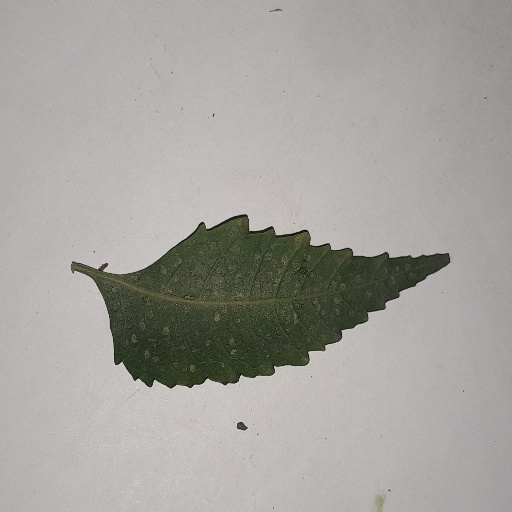
Species: Neem
Leaf condition: Powdery Mildew